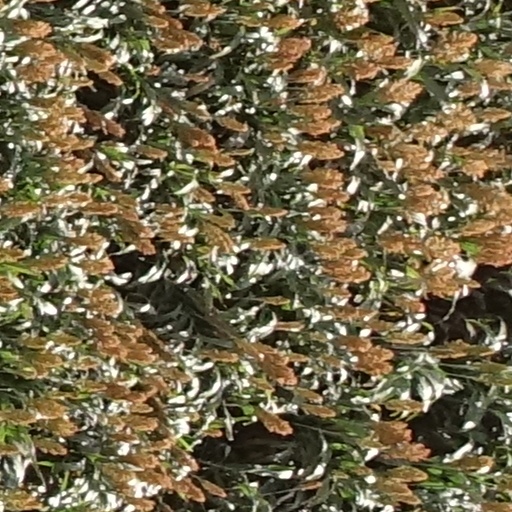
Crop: sorghum